Happy Anniversary (2018 film)

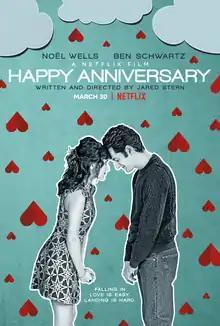
Official release poster

Happy Anniversary is a 2018 American romance comedy film, written and directed by Jared Stern in his directorial debut. It stars Noël Wells, Ben Schwartz, Jeff Grace, Rahul Kohli, Kristin Bauer van Straten, Kate Berlant, Leonardo Nam, David Walton, Isidora Goreshter, Annie Potts and Joe Pantoliano. This is a story about a mini crisis that a couple has on the day of their third anniversary being together.